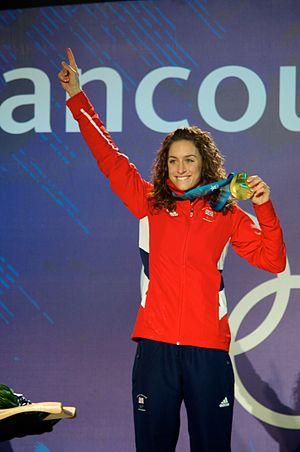
Amy Williams, née le 29 septembre 1982 à Cambridge, est une skeletoneuse britannique. Au cours de sa carrière, elle a notamment remporté une médaille d'argent aux Championnats du monde 2009 derrière l'Allemande Marion Trott.